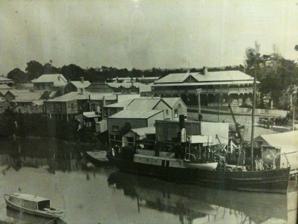
Building: Kentish Hotel
Country: New Zealand
Year built: 1851
This article relies largely or entirely on a single source . Relevant discussion may be found on the talk page . Please help improve this article by introducing  citations to additional sources . Find sources: "Kentish Hotel" – news · newspapers · books · scholar · JSTOR ( June 2012 ) ( Learn how and when to remove this message ) The Kentish Hotel features in the background of this 1954 photo of Waiuku Harbor The Kentish Hotel is a pub in Waiuku, New Zealand that lays claim to the longest continuous liquor licence in the country.  The Kentish Hotel has stood the test of time as being one of the most famous established watering holes in the Franklin area since it was first granted its licence to sell liquor in 1853. Historical significance Built in 1851 by Edward Constable who emigrated from Maidstone, Kent in England. Constable then went on to apply to the Colonial Secretary for a Publican's Special Licence and Licence No.47 was granted on 10 January 1853. That same licence still continues today and the hotel lays claim to the longest continuous liquor licence in New Zealand. Throughout its long history the Kentish has been at the heart of Waiuku life since it was built.  It occupies a central location in Waiuku town, is near the entrance to the Waiuku harbor, and opposite the popular Tamakae reserve which serves as a base for the Waiuku Museum and other attractions. Challenges and triumph The Kentish Hotel as it appears today. The Constables established the Hotel as an icon in early Auckland by advertising on the front page of the New Zealander , the most popular newspaper of the period.  Travellers began recommending the establishment and it grew to be immensely popular, even hosting such dignitaries as the Māori King Te Whero Whero, Sir George Grey , Richard Seddon , Sir Joseph Ward and William Massey . With its position along a major trading route between the fledgling colonial Auckland and rich, fertile lands of the Waikato, the Kentish thrived.  Through the tense times during the land wars of the Waikato beginning 1862-1863, the Kentish managed to survive. In 1926, the hotel nearly burned down when a fire destroyed a block of wooden buildings opposite. As the wind fanned the flames a host of volunteers poured water and hung wet sheets over the facade saving most of the building from significant damage. Recently the Kentish has expanded adding a popular outdoors area overlooking the harbor and Tamakae Reserve. The Kentish went into receivership on 14 August 2012, and with it the longest held liquor licence in New Zealand. External links Official website 37°14′55″S 174°43′47″E / 37.24850°S 174.72984°E / -37.24850; 174.72984 v t e Waiuku Subdivision - Franklin Local Board Area , Auckland , New Zealand Populated places Glenbrook Glenbrook Beach Grahams Beach Matakawau Point Pollok Waiuku Waipipi Geographic features Āwhitu Peninsula Paorae Karioitahi Beach Manukau Harbour Manukau Heads Taihiki River Waiuku River Facilities and attractions Āwhitu Regional Park Awhitu Wind Farm (proposed) Glenbrook Power Station Glenbrook Vintage Railway Kentish Hotel Manukau Heads Lighthouse Government Auckland Council Franklin Local Board Franklin ward Franklin District Council (defunct) Organisations New Zealand Steel Kentish Hotel at Wikipedia's sister projects : Media from Commons Data from Wikidata